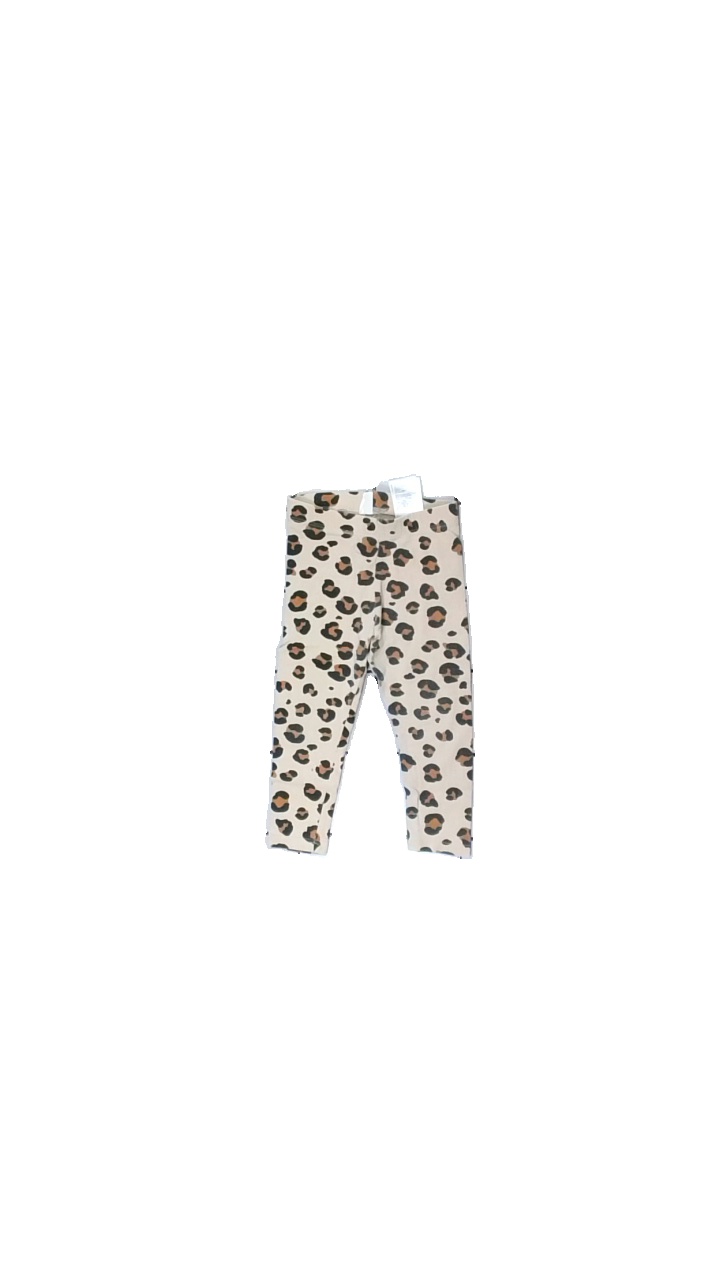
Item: Trousers (Children)
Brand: H&m
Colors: Multicolor, Beige, Black, Brown
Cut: Regular
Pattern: Animal print
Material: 100% cotton
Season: All
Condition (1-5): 2
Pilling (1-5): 4
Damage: very washed out
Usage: Export
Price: <50